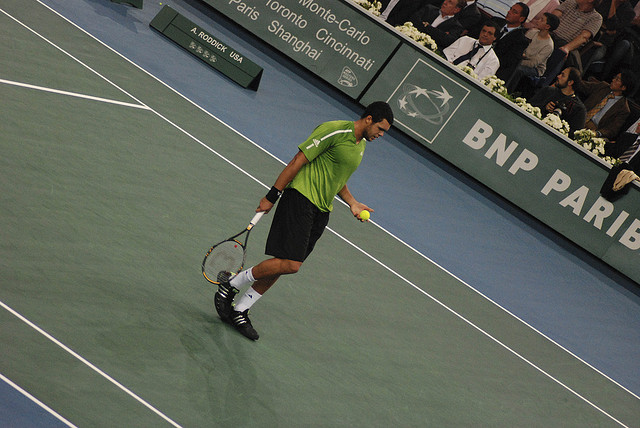
vận động viên tennis nam cầm vợt chuẩn bị giao bóng